Saltburn-by-the-Sea

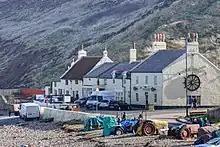
Old Saltburn

Old Saltburn is the original settlement, located in the Saltburn Gill. Records are scarce on its origins, but it was a centre for smugglers, and publican John Andrew is referred to as 'king of smugglers'.